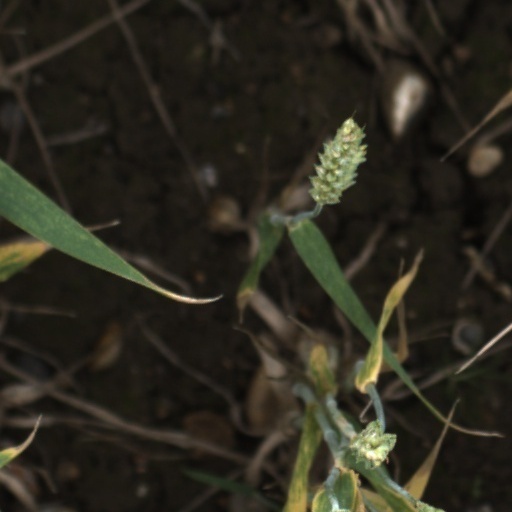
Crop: wheat